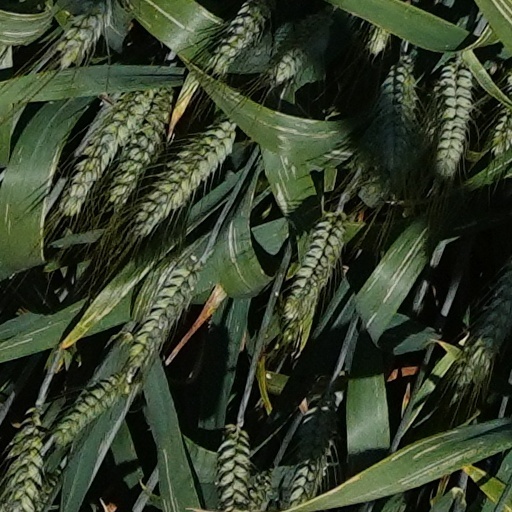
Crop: wheat